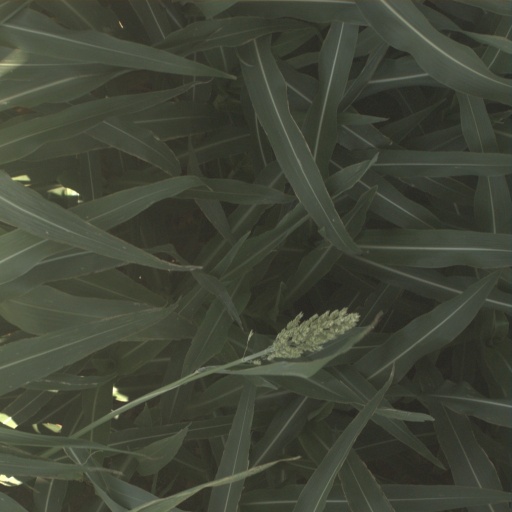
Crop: sorghum